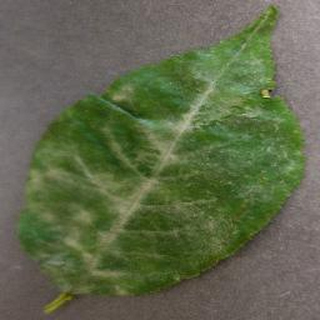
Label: cherry_powdery_mildew